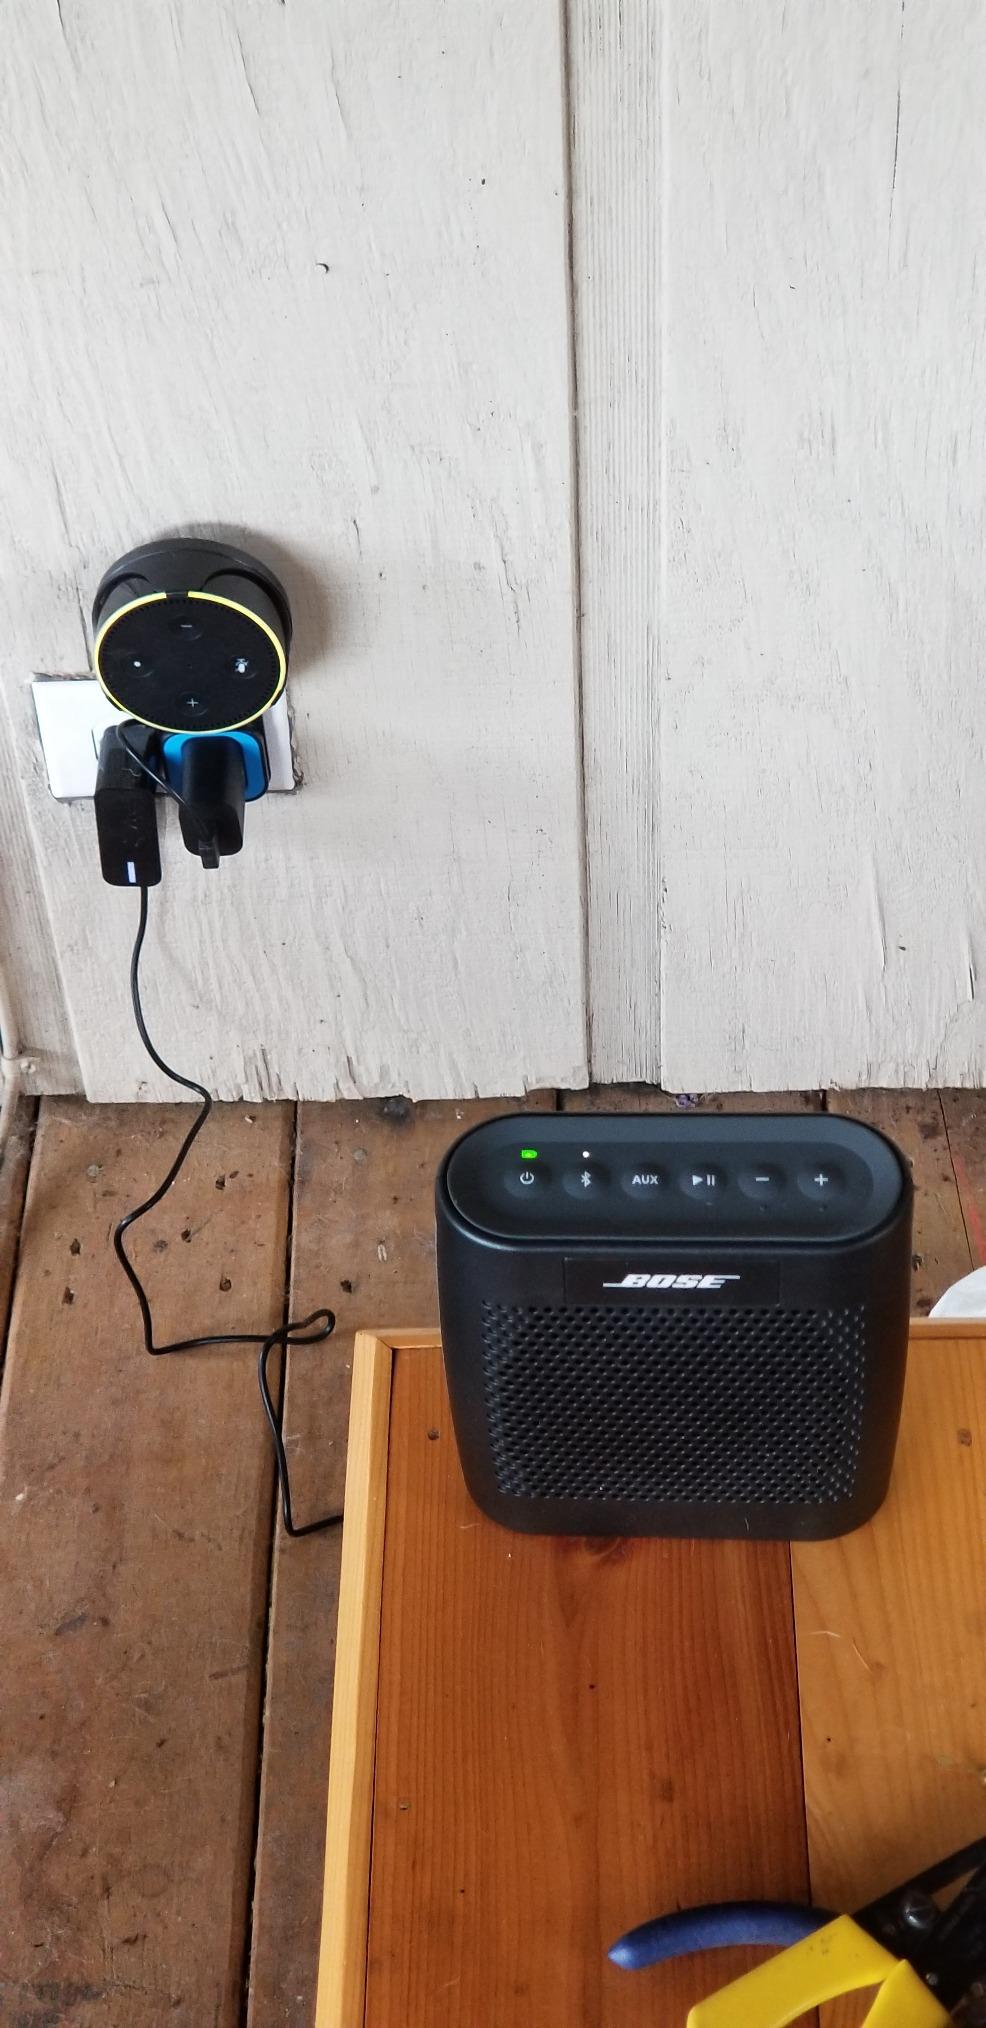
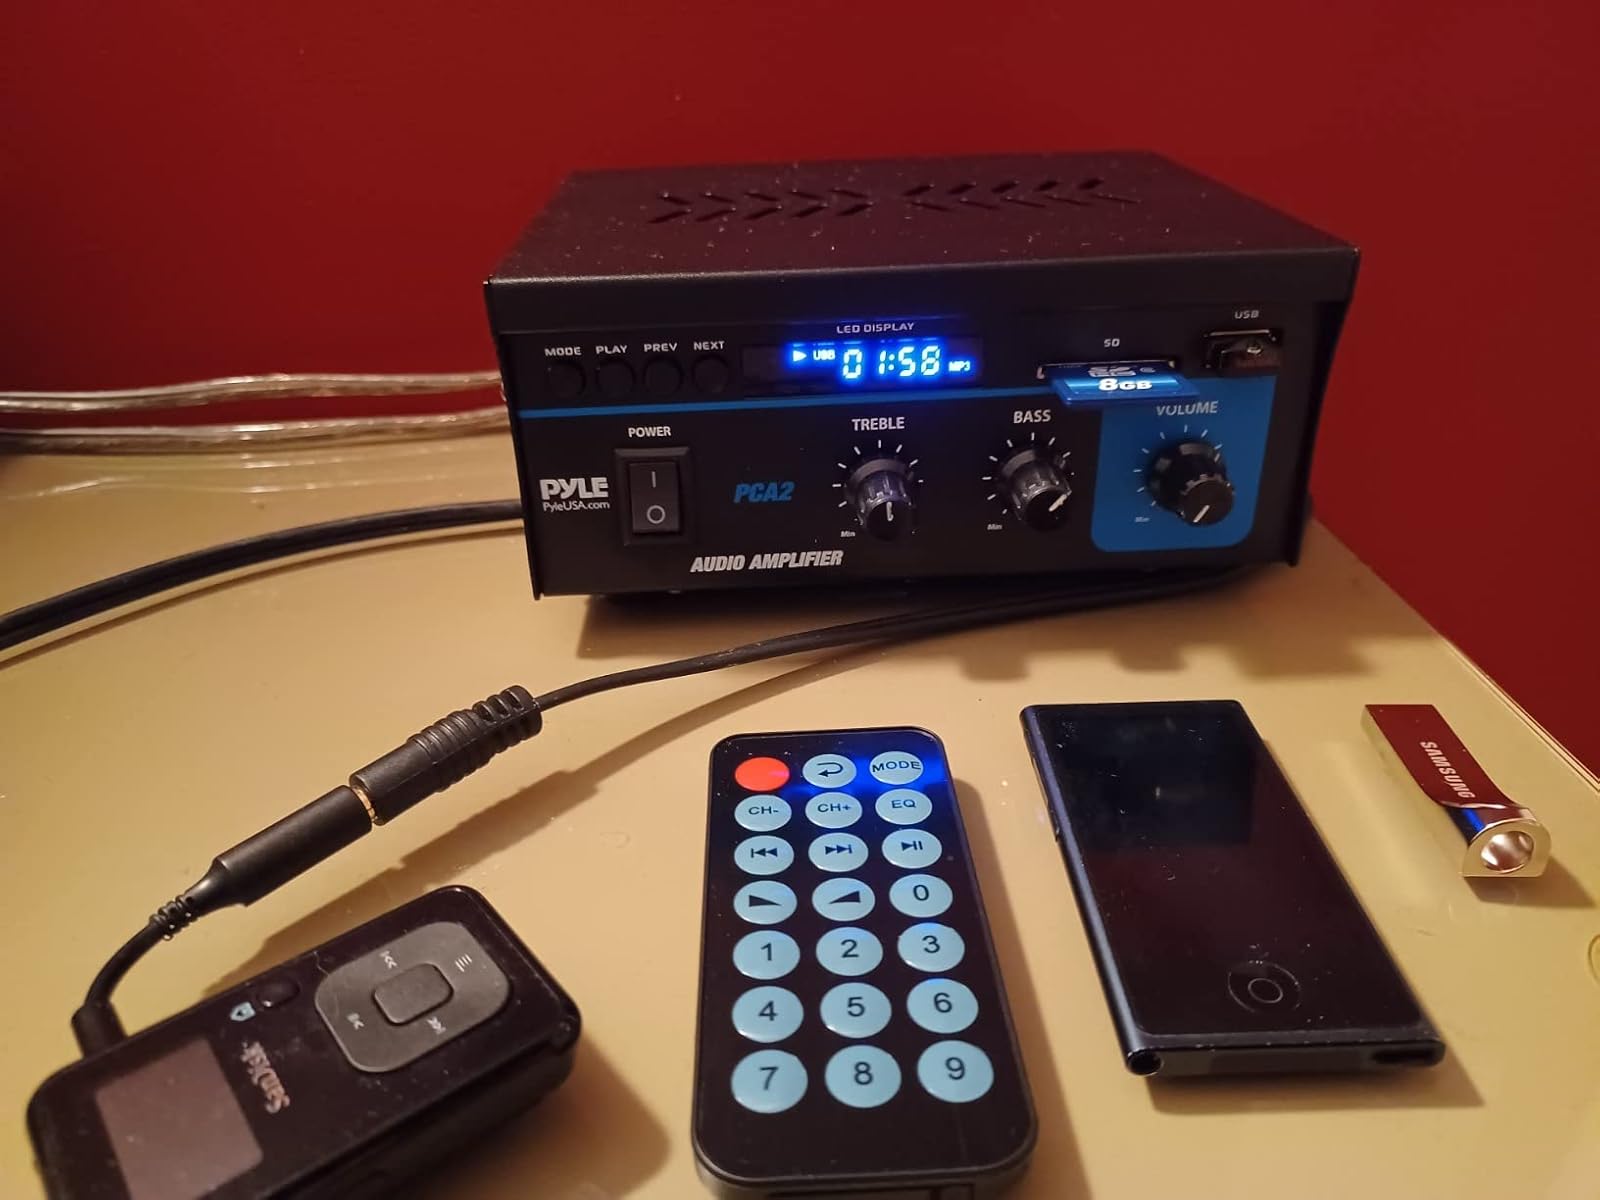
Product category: speaker
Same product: no